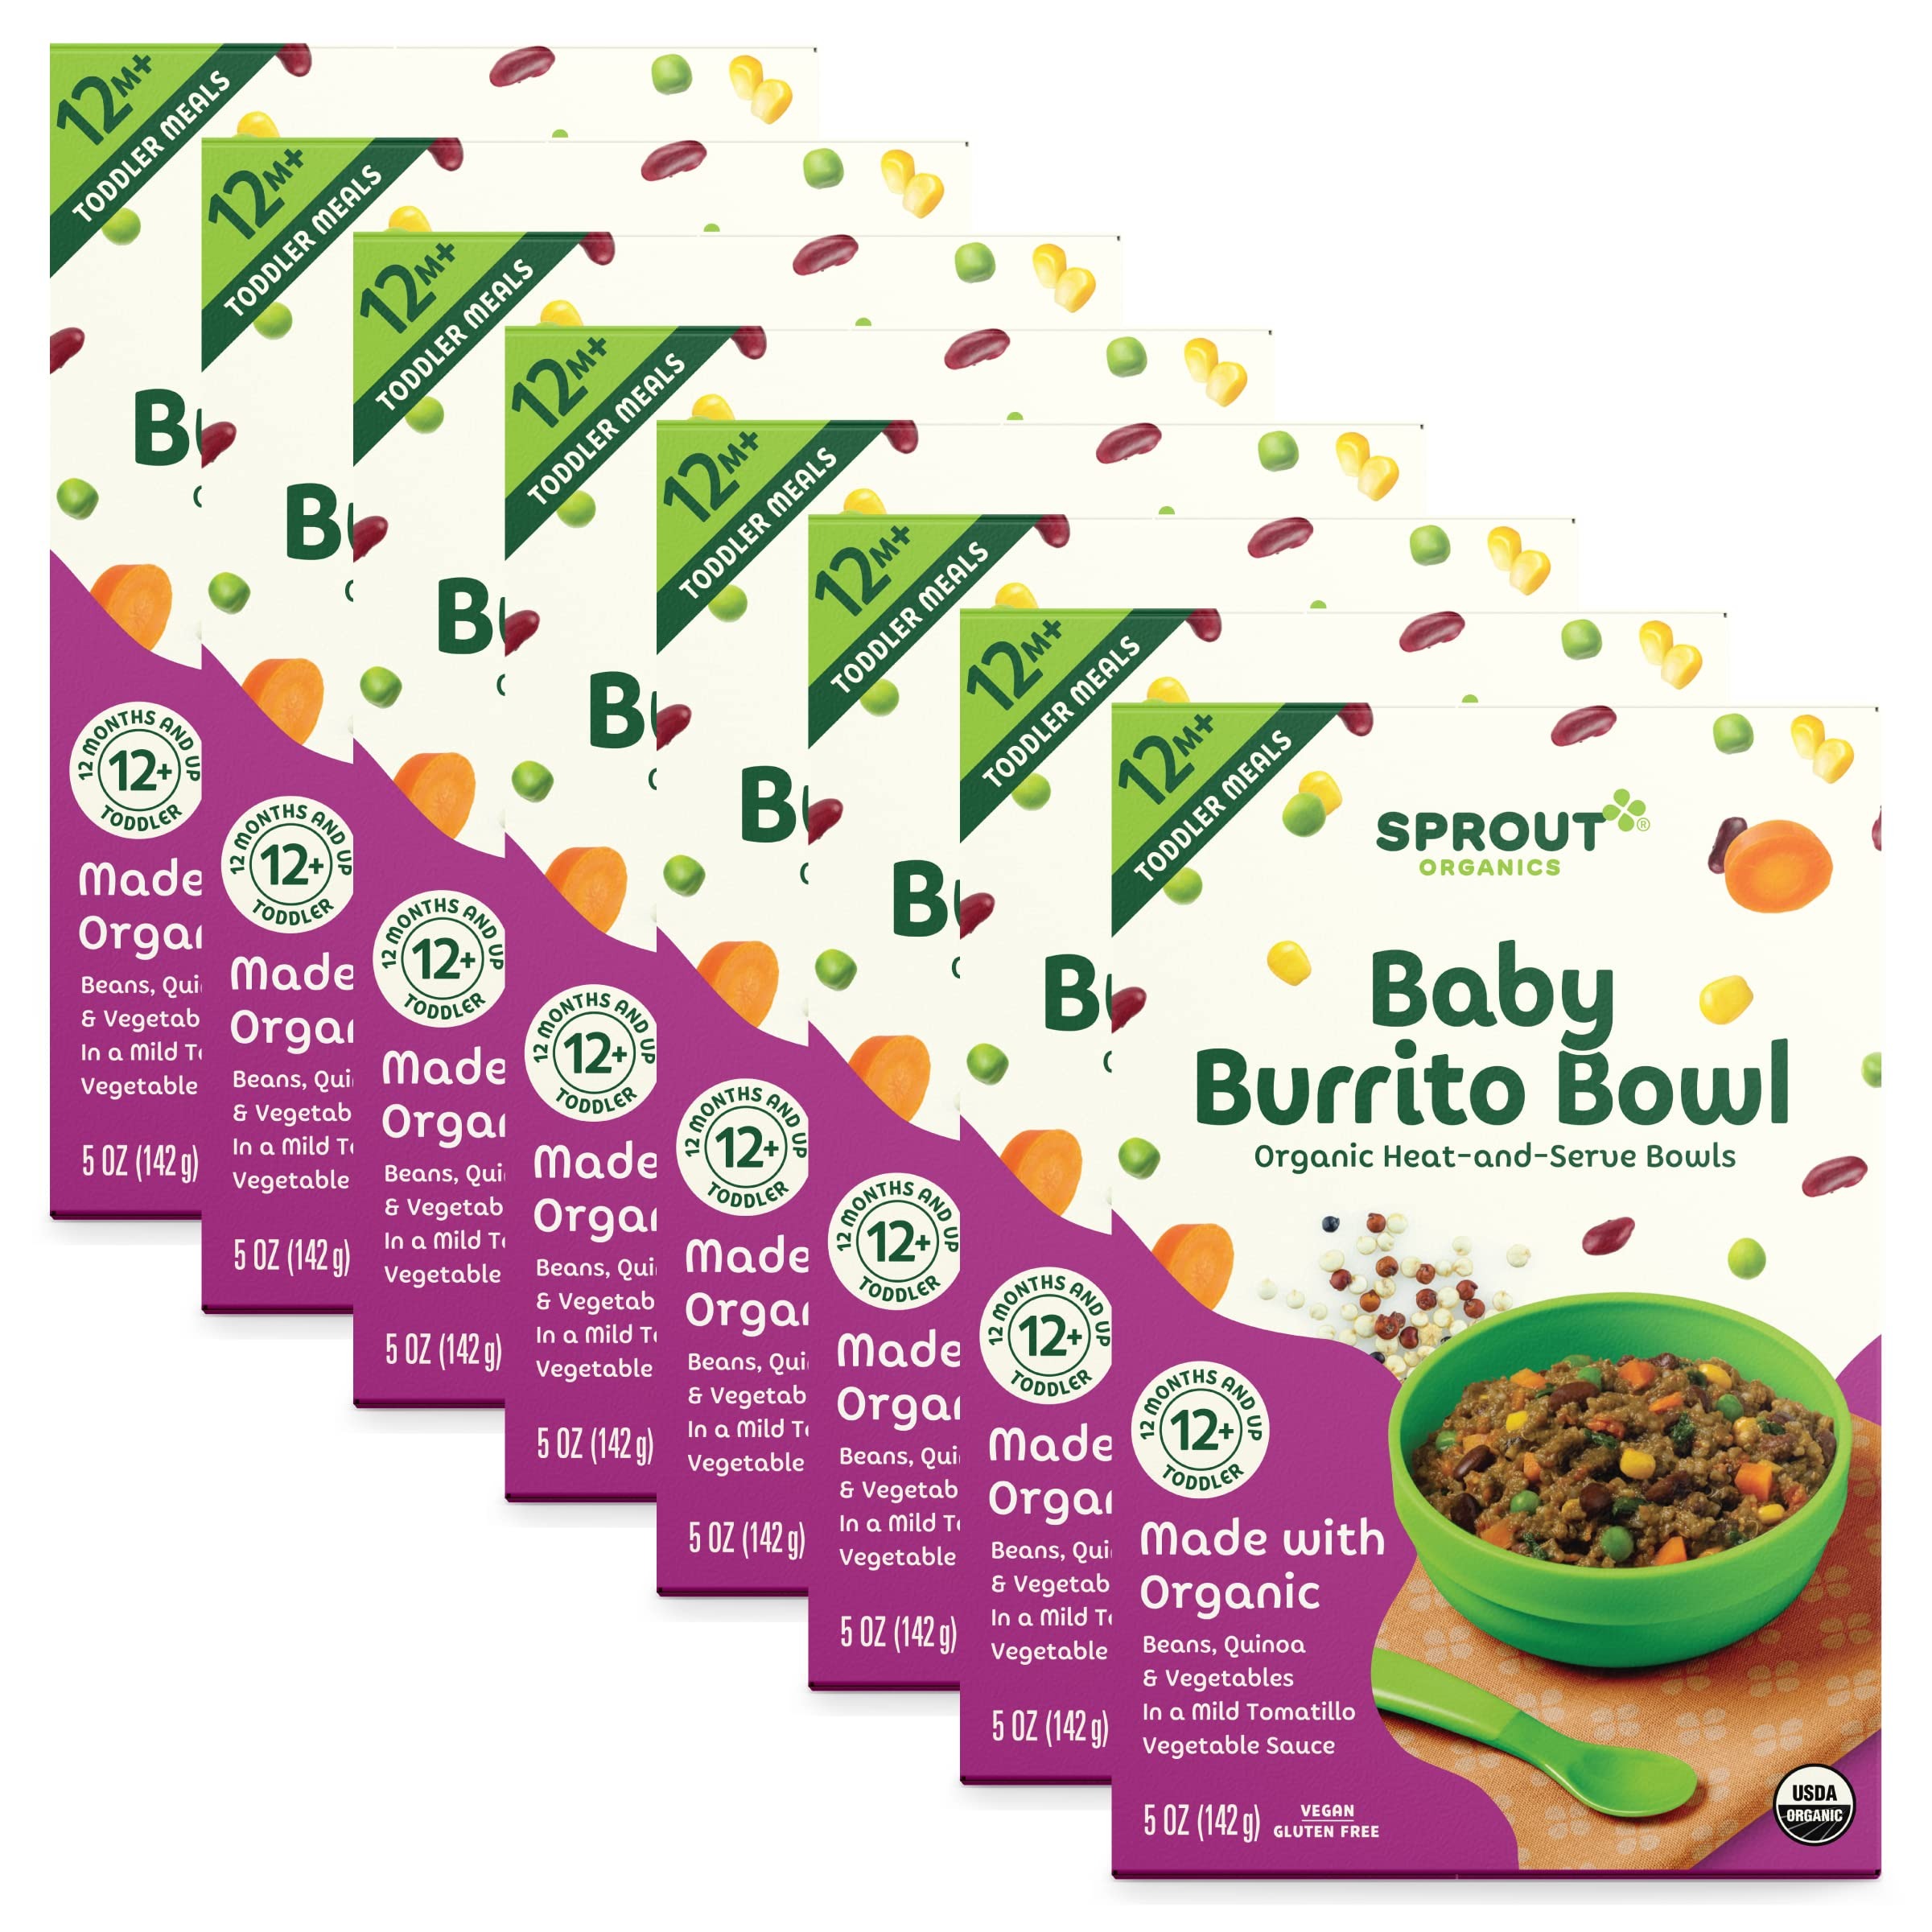
Item Name: Sprout Organic Baby Food, Toddler Meals, Veggie Burrito Bowl with Beans & Quinoa, 5 Oz Bowl (8 Count)
Bullet Point 1: TODDLER-APPROVED: Sprout Toddler Meals offer delicious and nutritious ingredients that will have kids loving every bite; for babies and toddlers 12+ months
Bullet Point 2: CLEAN INGREDIENTS: Sprout One-Dish Meals are all USDA certified organic and non-GMO; they do not contain any additives, fillers, concentrates or anything artificial
Bullet Point 3: NUTRIENT-RICH: Our vegetarian meals utilize a variety of whole, organic vegetables with beans, quinoa and pasta; offering a full serving of veggies and 5g of protein & fiber
Bullet Point 4: TRUSTED BY FAMILIES: Sprout is committed to your little ones' well being; all of our baby and toddler foods are made from the cleanest ingredients and nothing artificial
Bullet Point 5: MORE TO LOVE: Try Sprout's full line of organic stage 2 and stage 3 baby food pouches, baby snack puffs, stage 4 toddler pouches, toddler snacks and toddler meals
Value: 40.0
Unit: Ounce

Price: 4.29